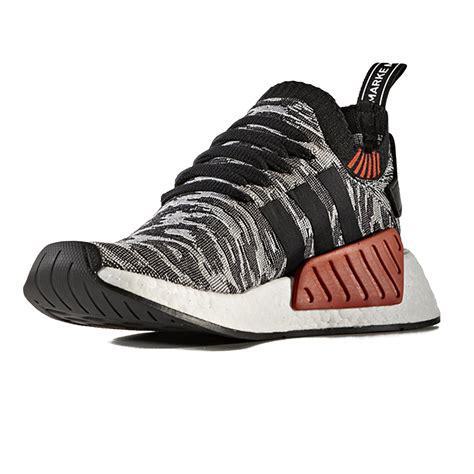
Brand: Adidas
Model: NMD R2